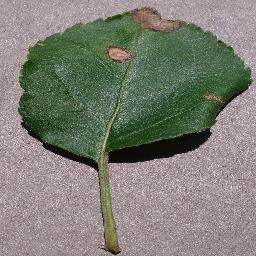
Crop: apple
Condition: black_rot